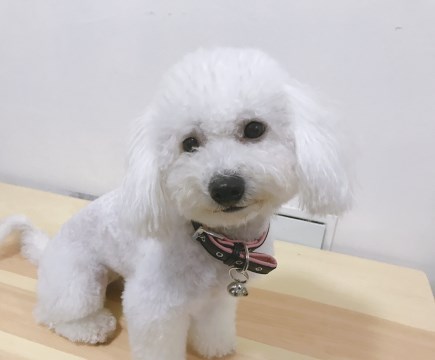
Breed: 3083-n000117-Bichon_Frise